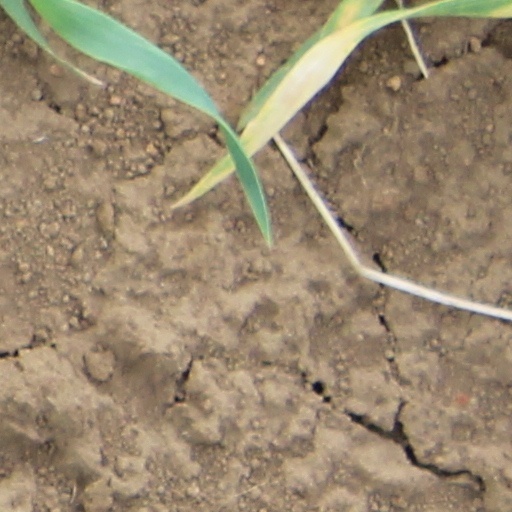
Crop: wheat